Myst V: End of Ages

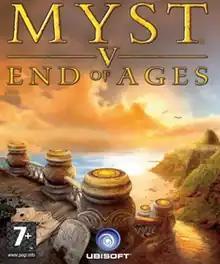
The PC box art shows the island Age, Noloben.

Myst V: End of Ages is a 2005 adventure video game and the fifth and final installment in the "Myst" series. The game was developed by Cyan Worlds, published by Ubisoft, and released for Macintosh and Windows PC platforms in September 2005. "End of Ages"s gameplay consists of navigating worlds known as "Ages" via the use of special books and solving puzzles in each Age. In a departure from previous titles in the series, "End of Ages" replaces pre-rendered graphics with worlds rendered in real-time, allowing players to freely navigate the Ages. Also new to the series are puzzles based around a species known as the Bahro, who respond to symbols carved into tablets. Control of the tablet, and thus the Bahro, is central to the game's story.